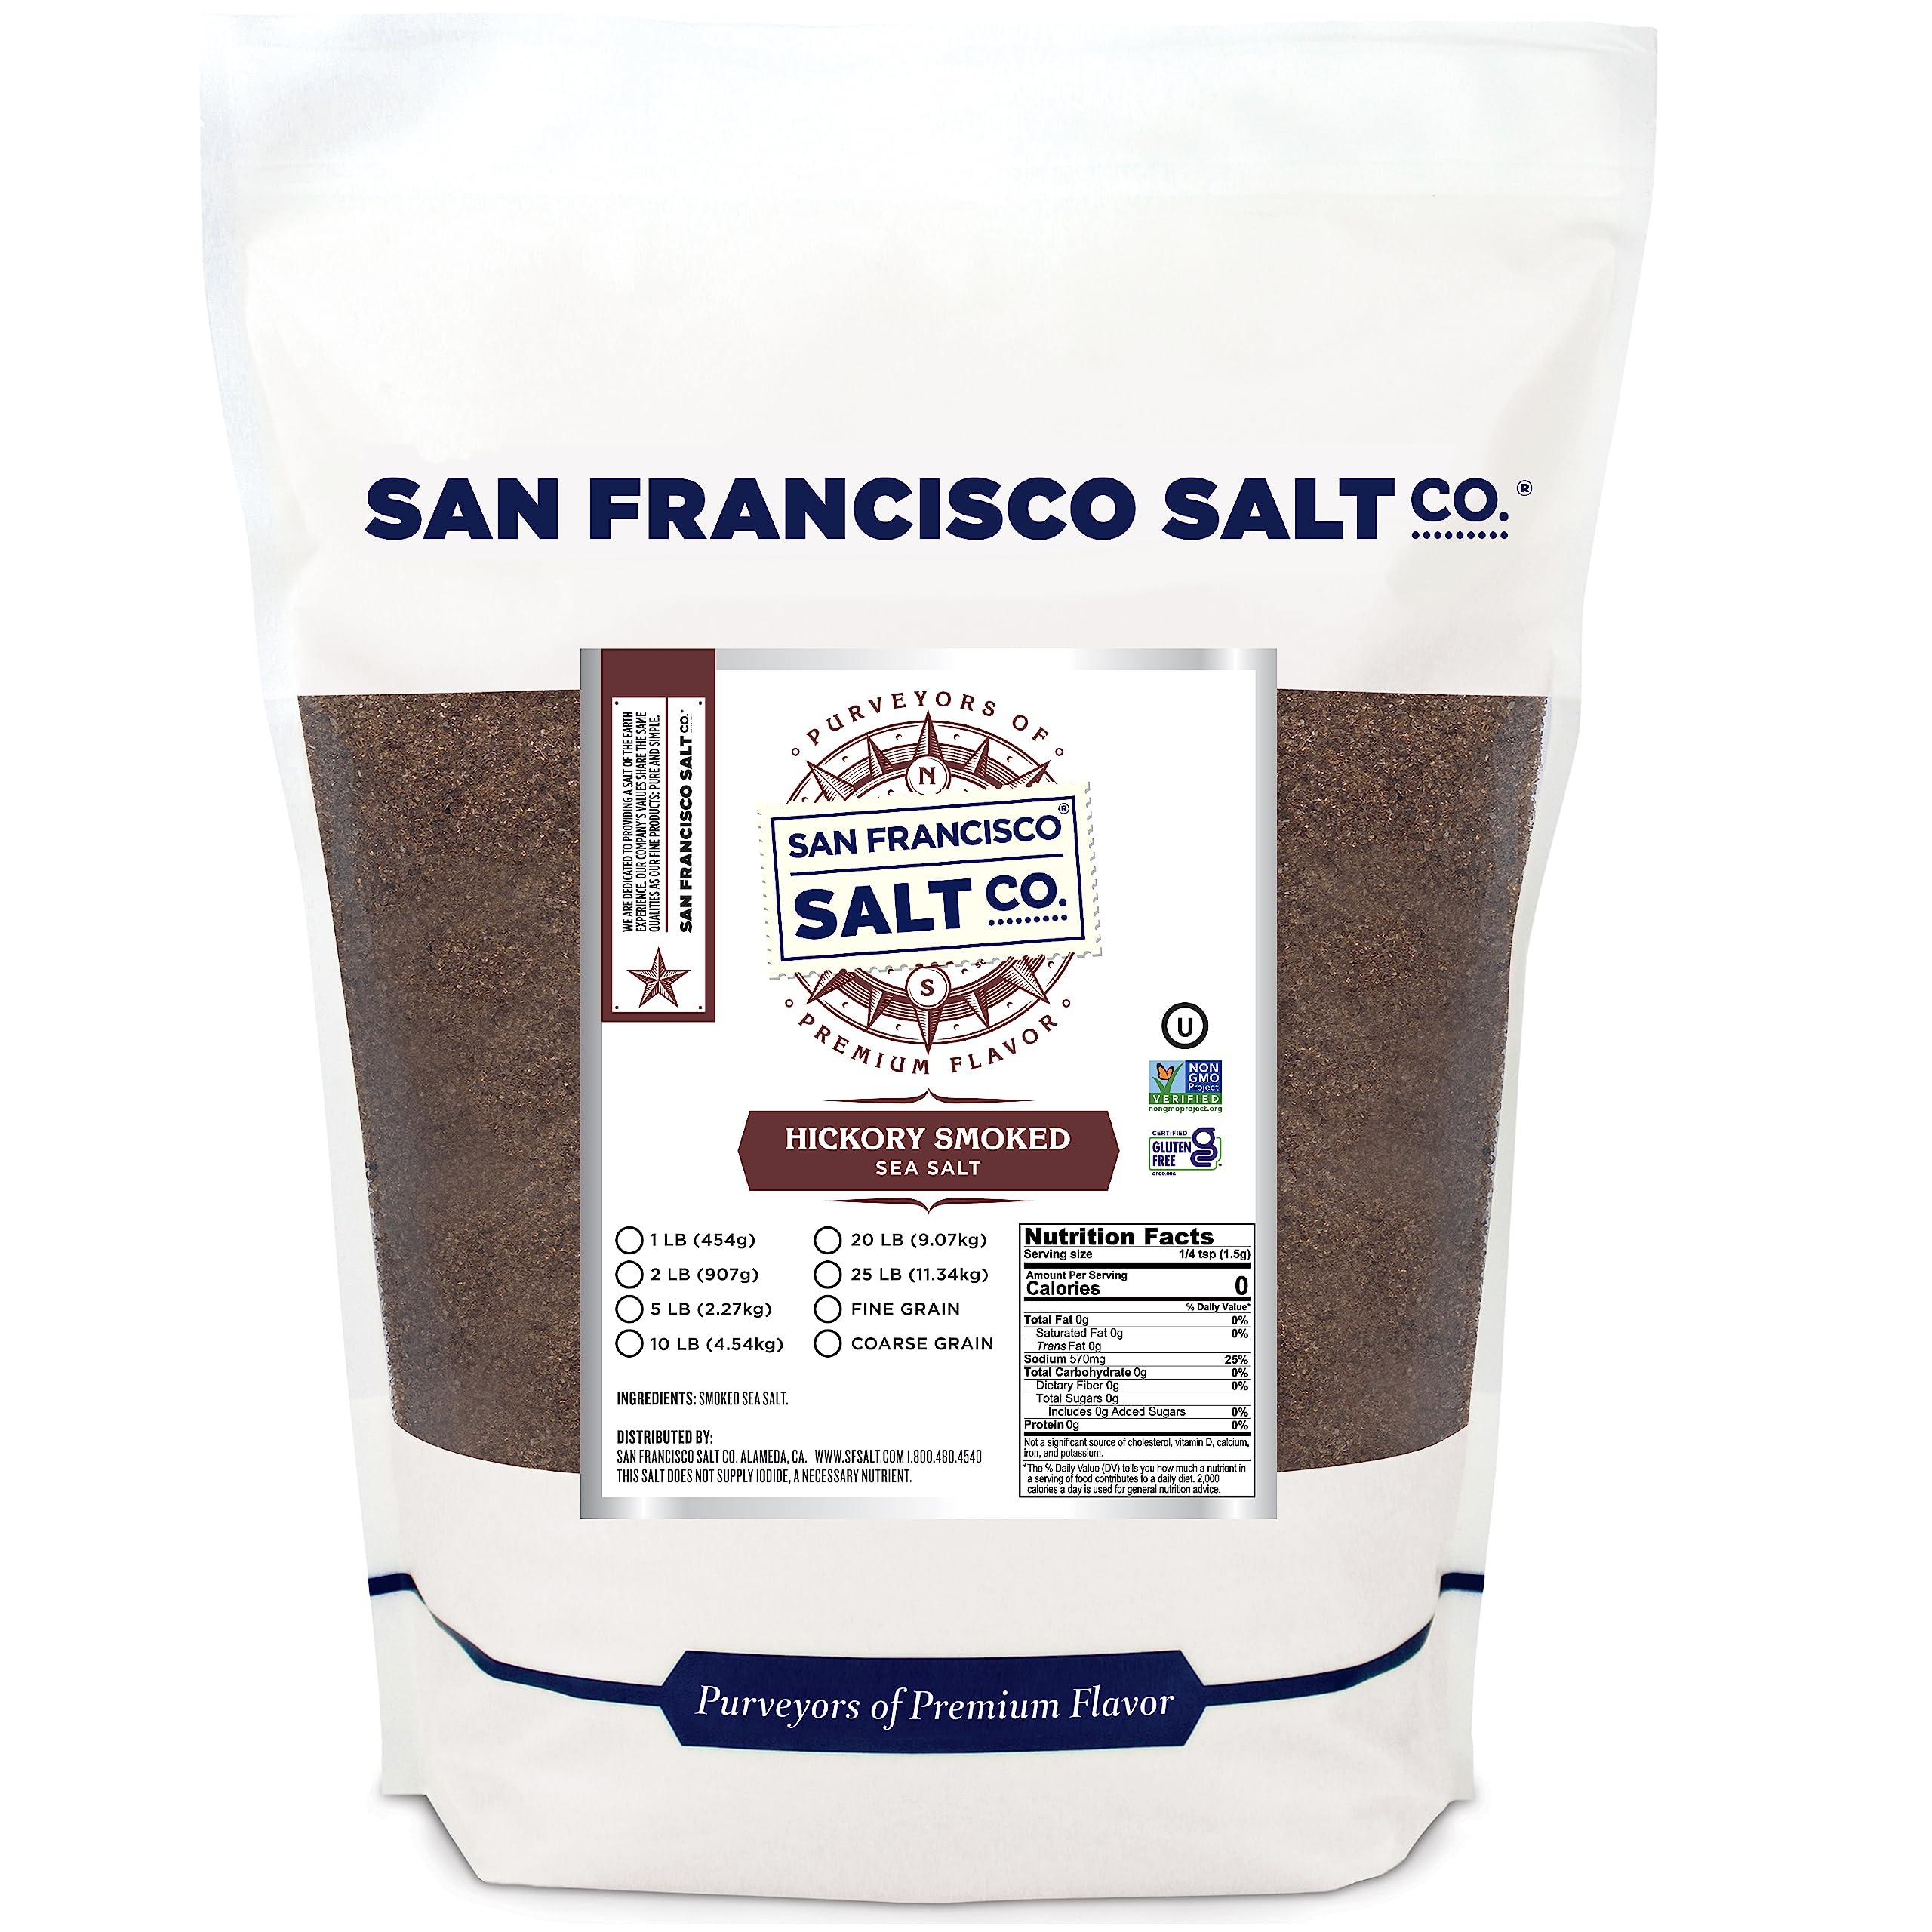
Item Name: Hickory Smoked Sea Salt 2 lb. Bag - Fine Grain by San Francisco Salt Company
Bullet Point 1: Pure sea salt is slowly smoked above a Hickorywood fire for a clean, POWERFUL BBQ HICKORY FLAVOR without any harshness or bitterness.
Bullet Point 2: Hickory is an iconic BBQ flavor that adds an aromatic intensely smoky bacon flavor to any food that it garnishes.
Bullet Point 3: Ready to use Fine Grain.
Bullet Point 4: Our Smoked Hickory Sea Salt is Non-GMO and does not contain any MSG, Soy, Gluten, Dairy, or anti-caking agents. Packaged in our U.S.A., SQF Quality code, Organic compliant facility.
Product Description: Pure sea salt is slowly smoked above a Hickorywood fire for a clean, POWERFUL BBQ HICKORY FLAVOR without any harshness or bitterness. Hickory is an iconic BBQ flavor that adds an aromatic intensely smoky bacon flavor to any food that it garnishes.
Value: 32.0
Unit: Ounce

Price: 15.685